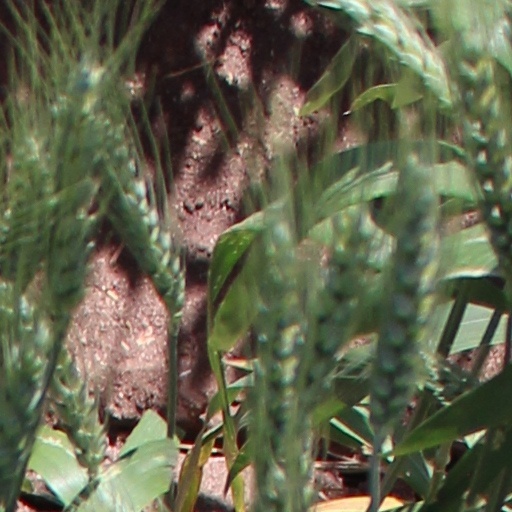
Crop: wheat